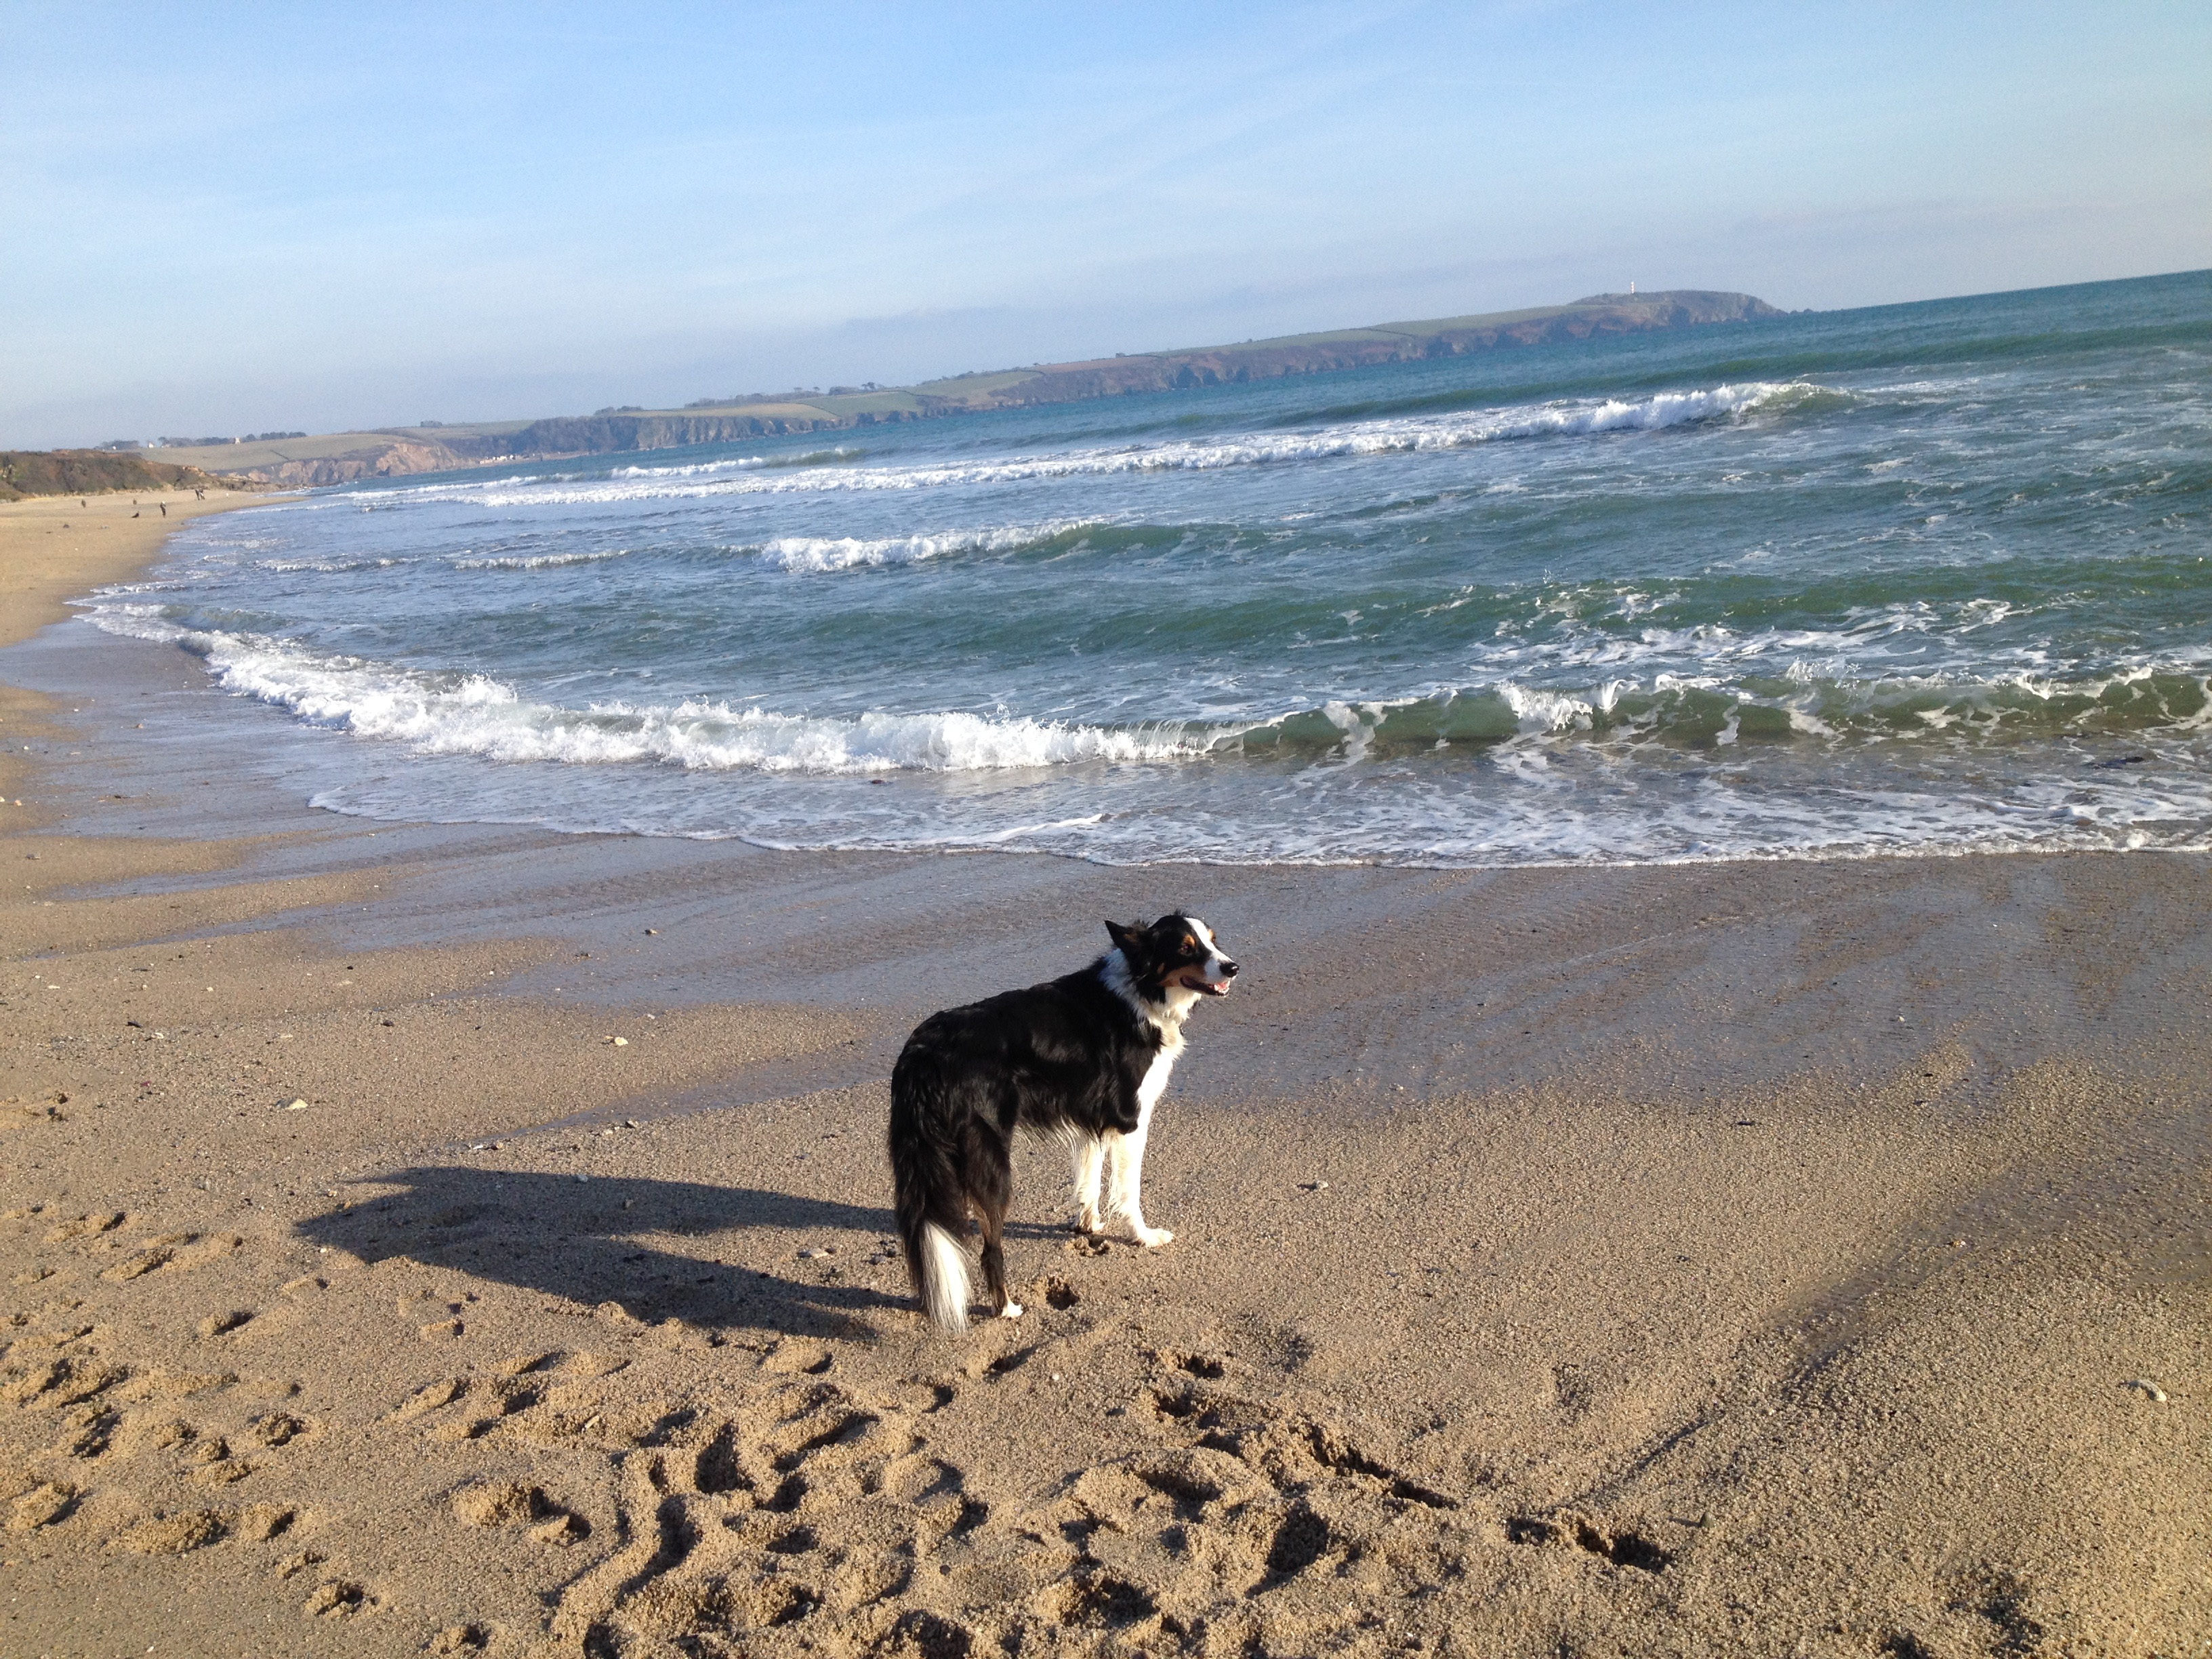
beach, sea, coast, sand, ocean, shore, wave, dog, body of water, dog like mammal